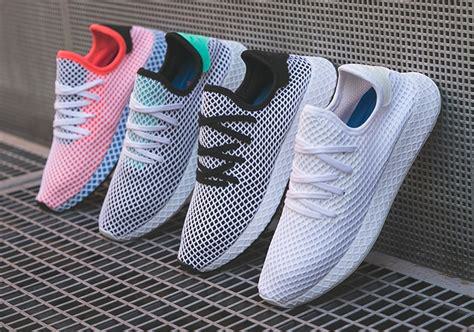
Brand: Adidas
Model: Deerupt